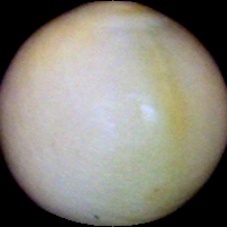
Label: Immature